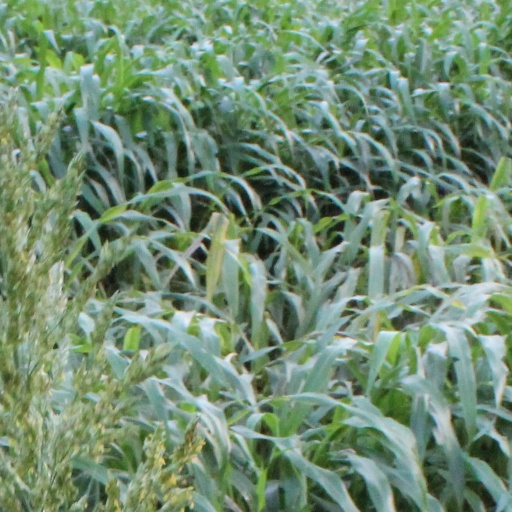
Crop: sorghum